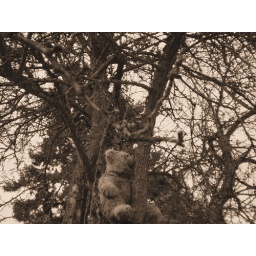
Sad bear in a tree